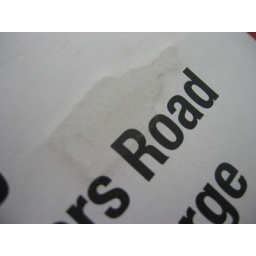
Hide the key under the label, but the shipping grime shows it clearly after traveling a way in dirty vans